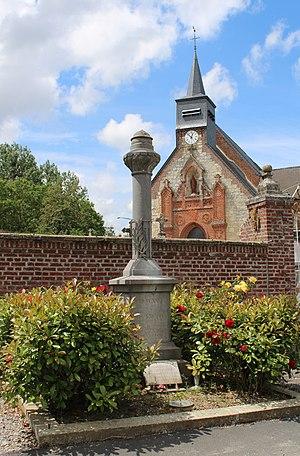
Le monument aux morts
Chevennes est une commune française située dans le département de l'Aisne, en région Hauts-de-France.